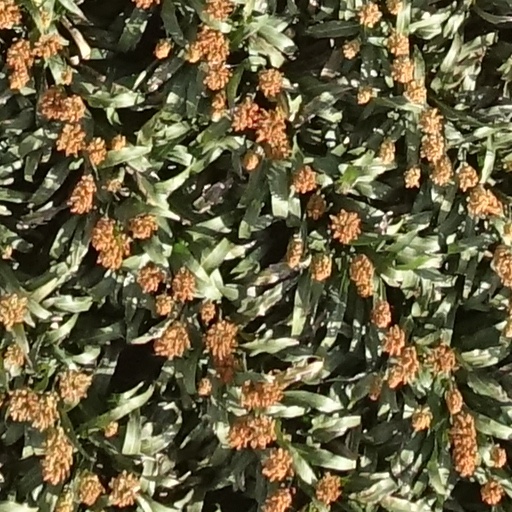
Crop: sorghum